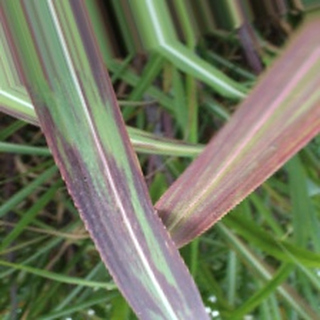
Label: sugarcane_bacterial_blight